Yamanakako

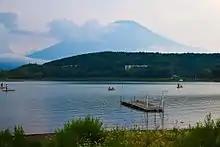
Lake Yamanaka with

Yamanakako is located in the far southeastern corner of Yamanashi Prefecture, surrounding Lake Yamanaka. Much of the village area is protected forest, extending to the base of Mount Fuji, which is also visible from many locations.